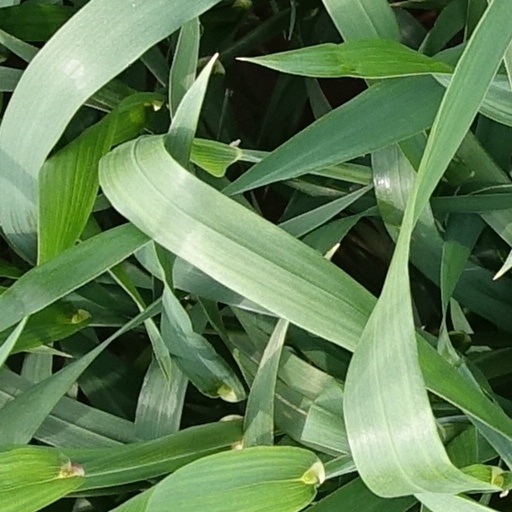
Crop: wheat